103rd Airlift Wing

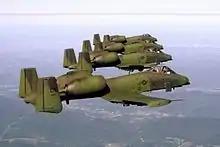
A-10As 118th FS Connecticut ANG in flight

In March 1992, with the end of the Cold War, the unit was redesignated as the 103rd Fighter Group. In June, Tactical Air Command was inactivated as part of the Air Force reorganization after the end of the Cold War. It was replaced by Air Combat Command (ACC). In 1995, in accordance with the Air Force "One Base-One Wing" directive, the 103rd adopted the Air Force Objective Organization plan and was changed in status back to a wing, with the 118th Fighter Squadron being assigned to the new 103rd Operations Group.